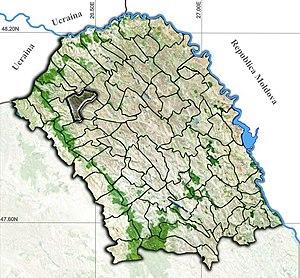
Dorohoi est une ville de Moldavie roumaine, dans le județ de Botoșani.